Johnny Hooker

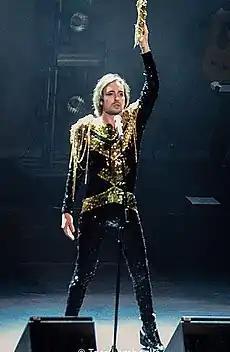
Hooker live in São Paulo in October 2018

"Amor Marginal", from his debut album "Eu Vou Fazer Uma Macumba pra te Amarrar, Maldito!" was picked for the telenovela "Babilônia"'s soundtrack in 2015.